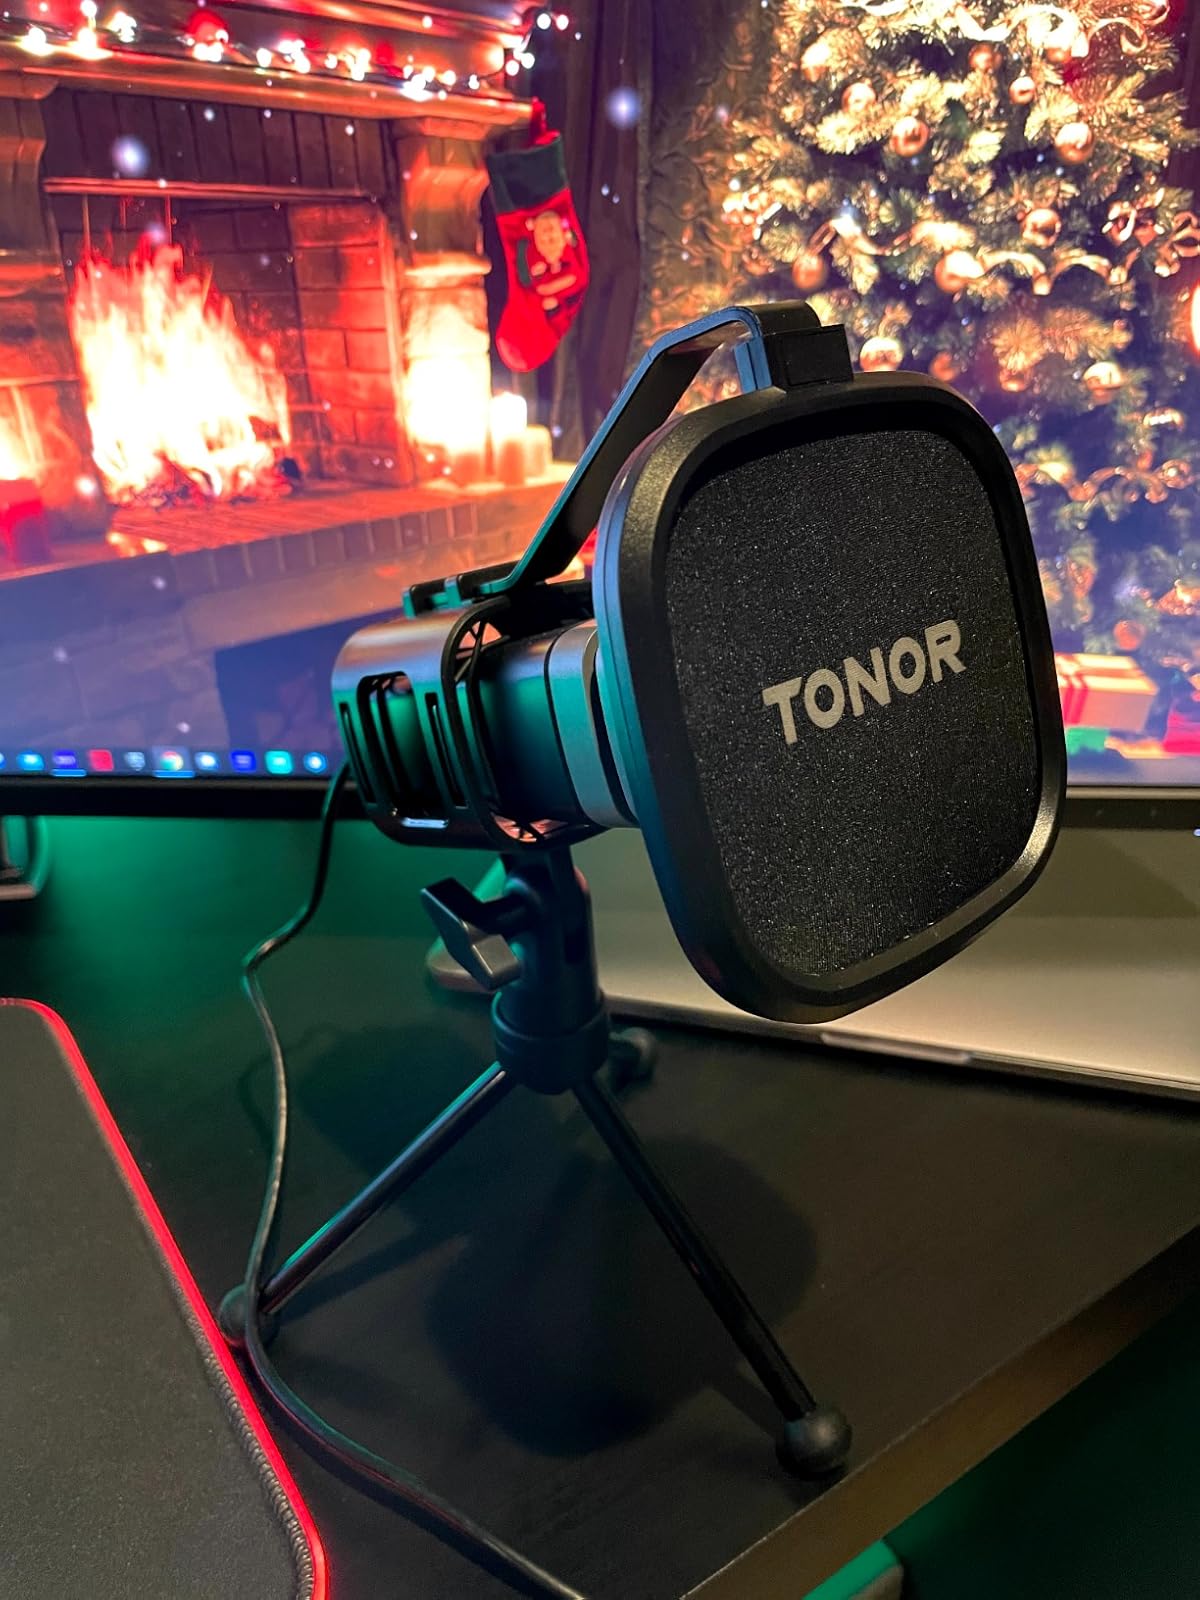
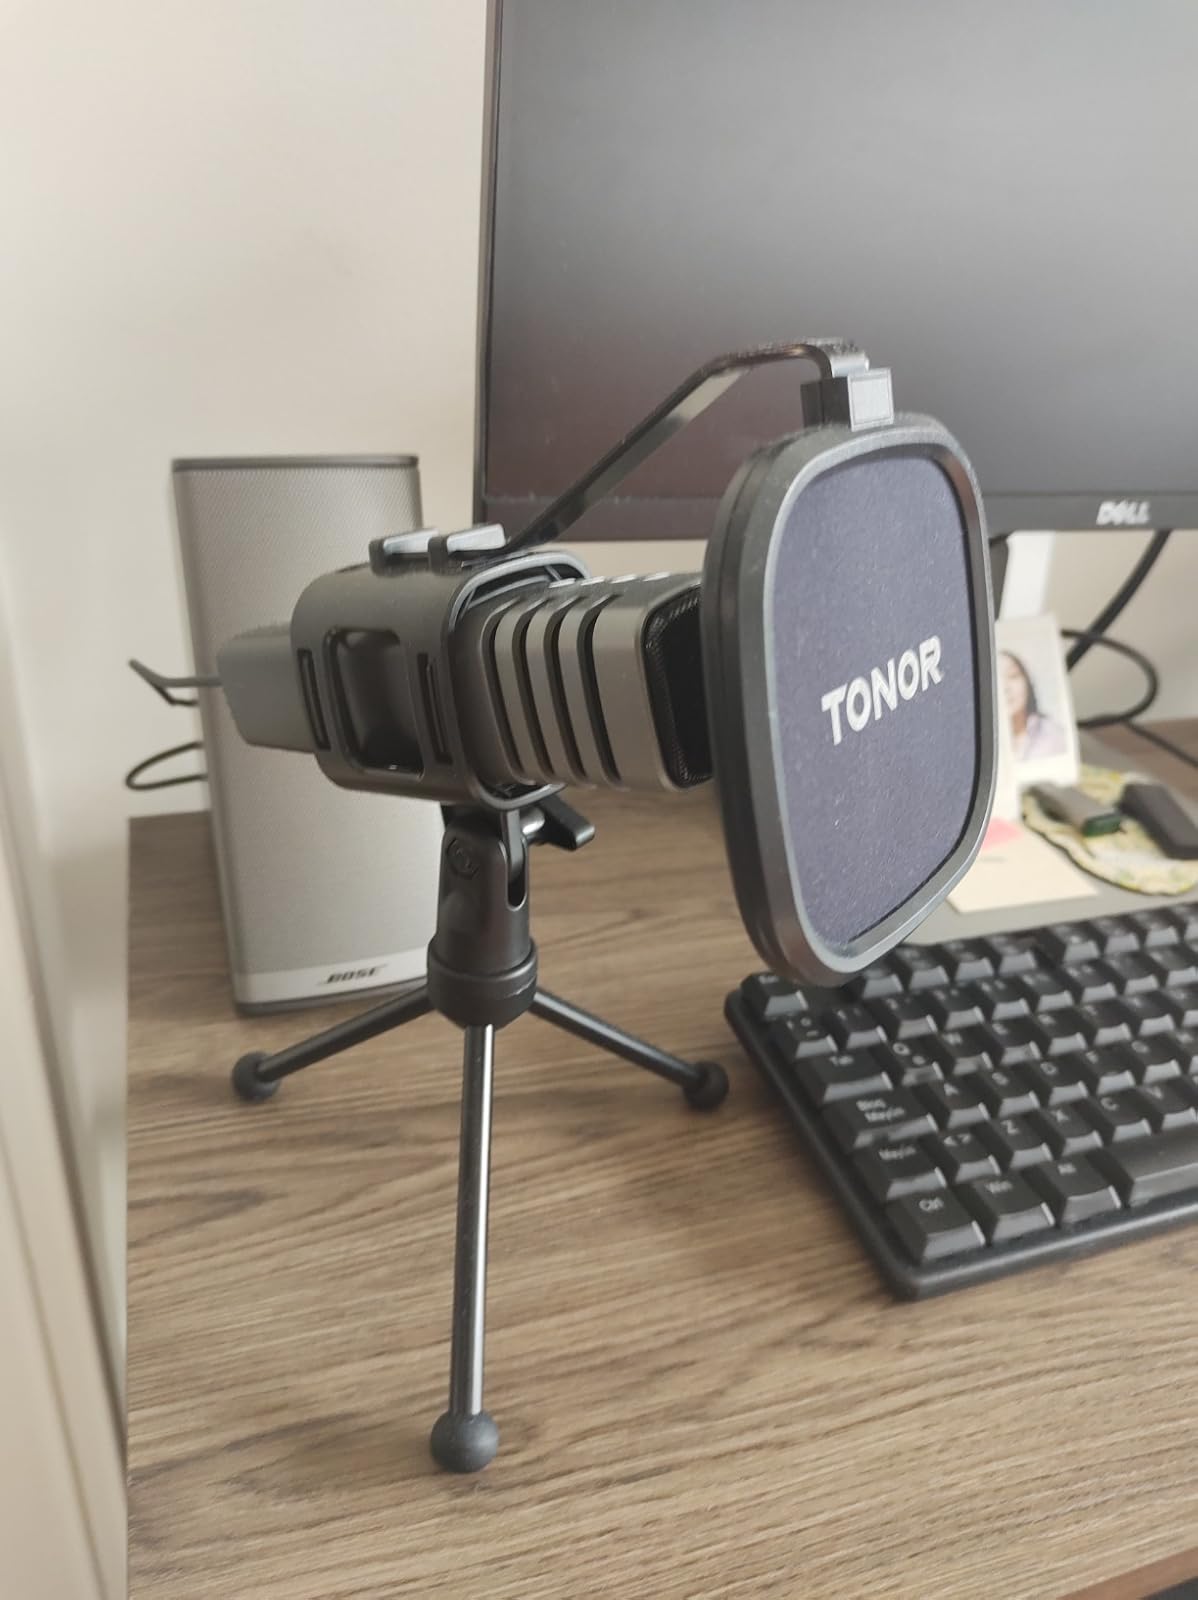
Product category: microphone
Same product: yes